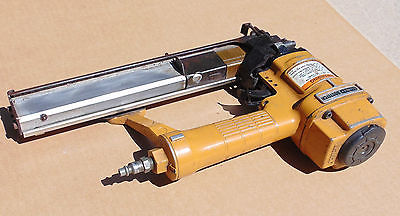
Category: stapler